Stack Rock Fort

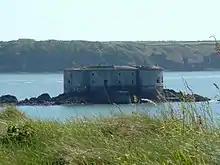
Stack Rock Fort, 2007

Stack Rock Fort is a fort built on a small island in the Milford Haven Waterway, Pembrokeshire, Wales. A 3-gun fort was built between 1850 and 1852, and then upgraded from 1859 to 1871 with a new building that completely encased the original gun tower. It is now a Grade II* listed building and a scheduled monument (registered SAM number PE334).